Question: Please indicate a possible affordance area of baseball bat that can be used for holding
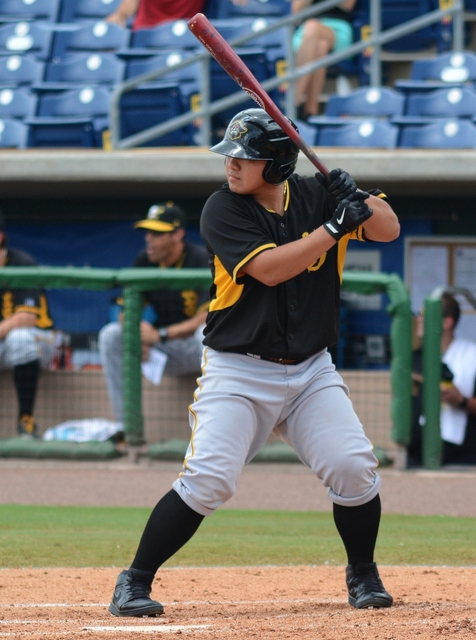
Answer: [293.05, 125.529, 367.41, 222.305]